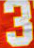
Number: 3